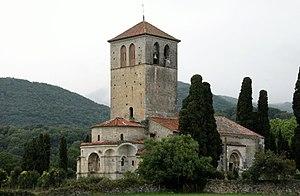
Vue du chevet de la basilique saint Just
Valcabrère est une commune française située dans le département de la Haute-Garonne, en région Occitanie.
La liste des églises de la Haute-Garonne recense de manière exhaustive les églises situées dans le département français de la Haute-Garonne.
La basilique Saint-Just de Valcabrère est un édifice de style roman des XIᵉ et XIIᵉ siècles. Elle se trouve sur la commune de Valcabrère, en Comminges, à 17 km au sud-ouest de Saint-Gaudens.